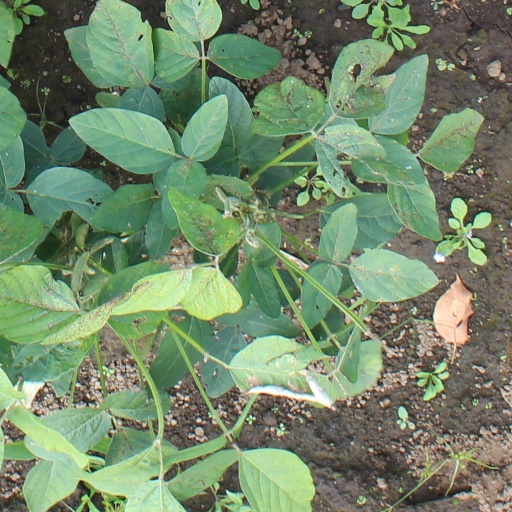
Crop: soybean